Kieron Richardson

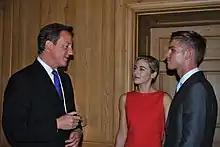
Richardson with David Cameron and Victoria Atkin at 10 Downing Street launching a campaign to eradicate homophobia and transphobia in sport.

Richardson was born in Eccles, Greater Manchester. After appearing briefly in "", he was offered the role of Ste Hay in the main series, "Hollyoaks", where he initially appeared for 19 episodes. The character was written out of the show after stealing a car, which resulted in a crash and his character getting sent to prison. He returned to "Hollyoaks" on 25 September 2007, and has been a regular cast member since. Richardson has also made appearances in "Holby City", "Heartbeat" and the feature film "Fragments", as well as the pantomime "Cinderella" as Prince Charming at The Embassy Theatre, Skegness, in 2006.